Rutherglen Glencairn F.C.

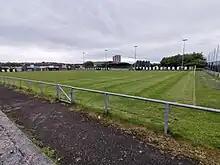
View from north-east

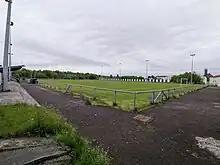
View from south-west

The club plays its home games at Hamish B. Allan Stadium in the Burnhill district of Rutherglen, after the original Southcroft Park on Glasgow Road in the town's Shawfield district was demolished in 2007 to make way for the M74 motorway extension into central Glasgow. The original ground had survived for 110 years and was the oldest Junior football ground in Scotland when it closed; the final game was a 1–0 victory over Dunipace in October 2006. Its banked terracing areas also contained toxic Chromium VI, a byproduct from the nearby chemical factory; this was also found to be the case at other stadiums in the local area: Lesser Hampden and Rosebery Park.